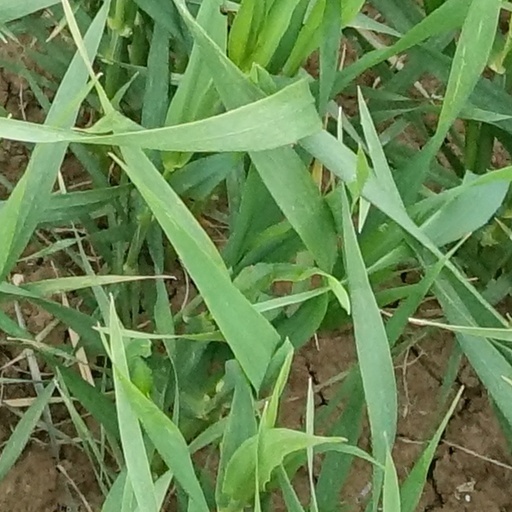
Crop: wheat